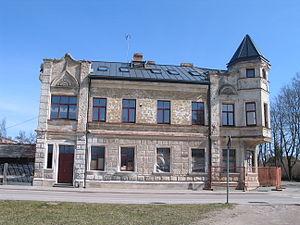
Jelgava est une ville de Lettonie, située dans le district de Jelgava dont elle est le chef-lieu. Sa population s'élevait à 57 773 habitants en 2013.